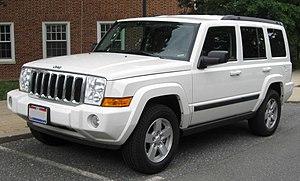
Le Commander est un véhicule tout terrain de taille moyenne du constructeur automobile américain Jeep et commercialisé en 2005. Il est présenté au salon de l'automobile de New York de 2005.